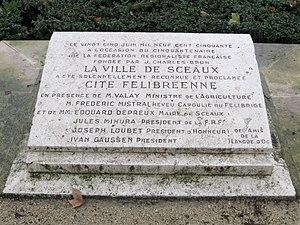
Jardin des Félibres, stèle commémorative, Sceaux, Hauts-de-Seine, France
Le Félibrige est une association qui œuvre dans un but de sauvegarde et de promotion de la langue, de la culture et de tout ce qui constitue l'identité des pays de langue d'oc. Son siège social est situé à Arles, au Museon Arlaten, son siège administratif est à Aix-en-Provence.